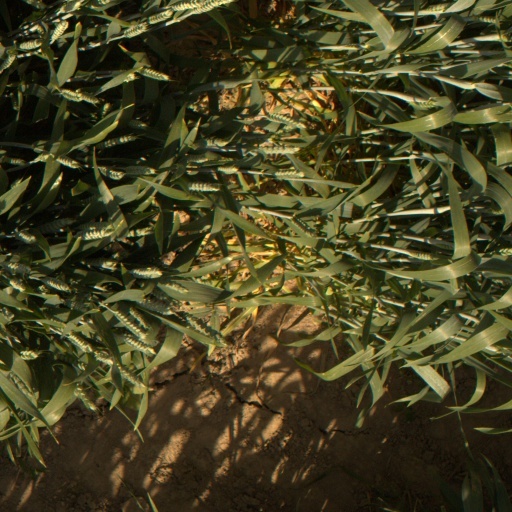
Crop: wheat